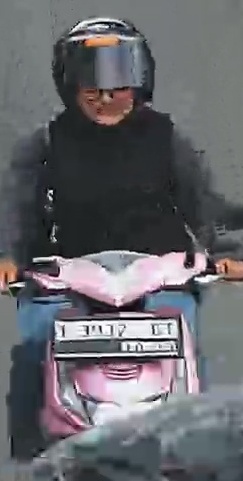
person-with-helmet: 1
person-without-helmet: 0